Journey to the West: The Demons Strike Back

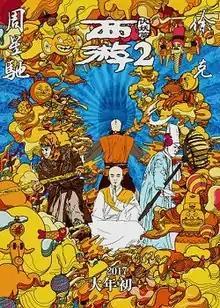
Theatrical release poster

Journey to the West: The Demons Strike Back is a 2017 Chinese fantasy adventure comedy film directed by Tsui Hark. A sequel to Stephen Chow's 2013 film "", it was produced and co-written by both Tsui and Chow.